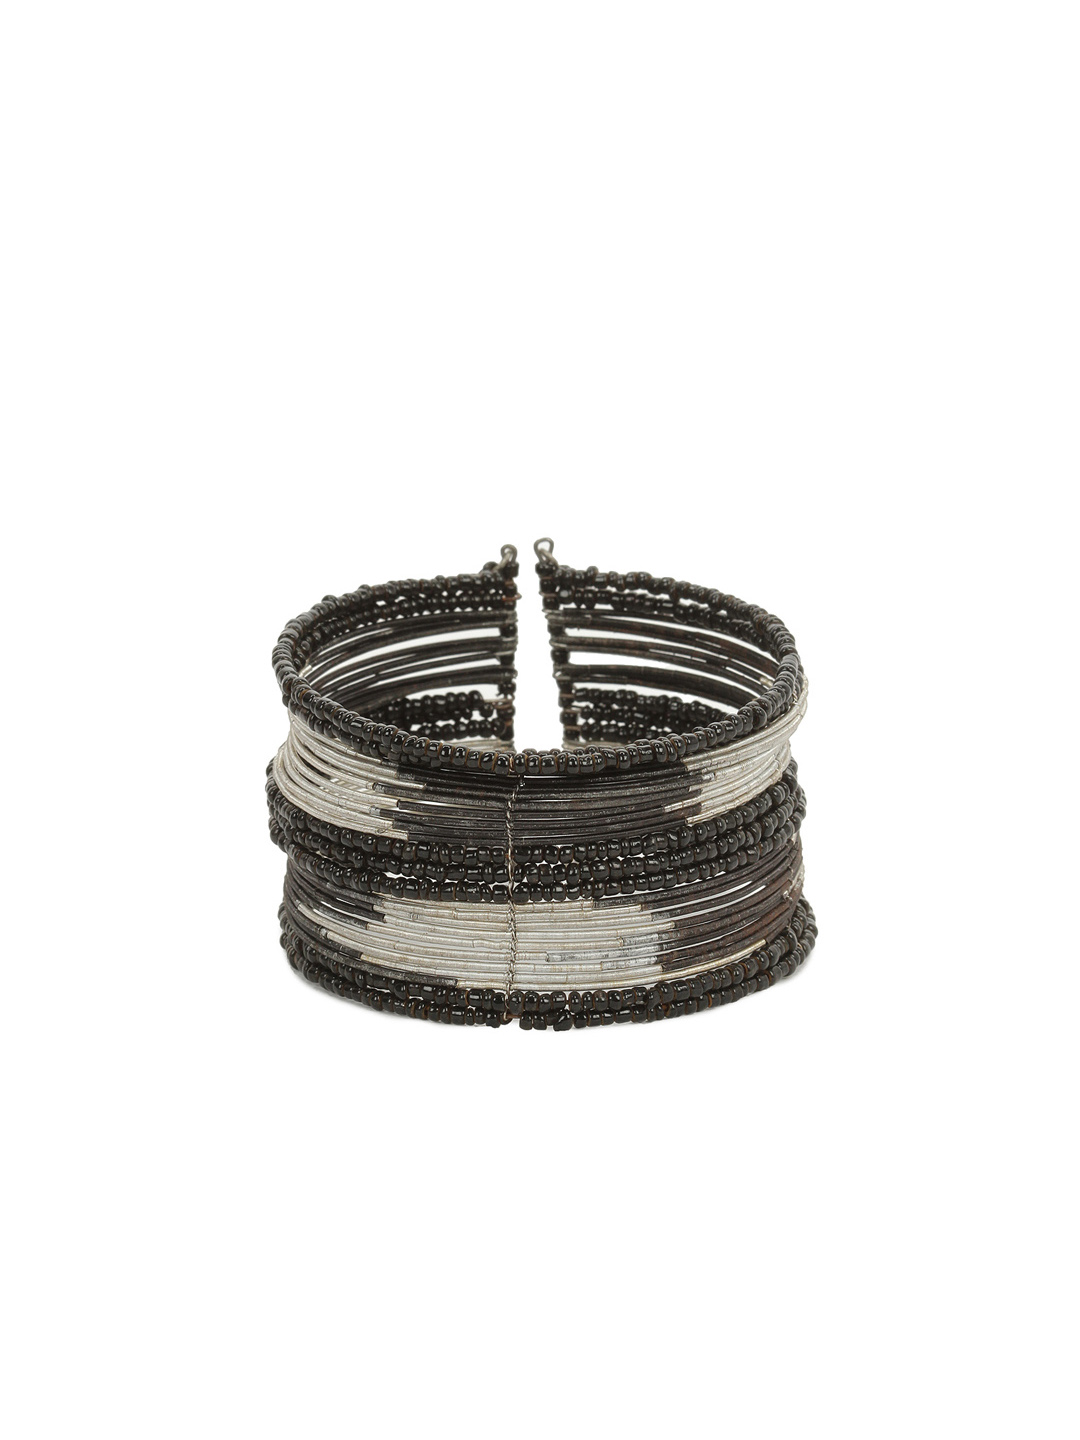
Adrika Women Black Bangle
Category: Accessories / Jewellery / Bangle
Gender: Women
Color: Black
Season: Winter 2015
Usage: Casual